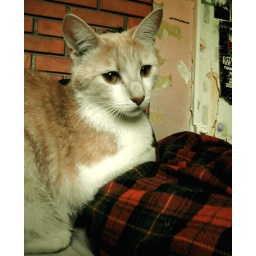
The cat with the hat and the bat. Having 10 of those waltzing around wasn't all that bad.